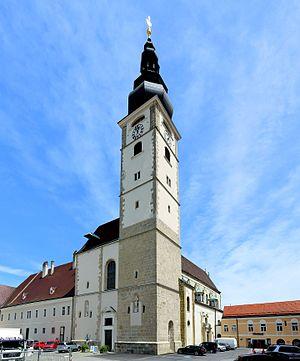
L'abbaye de Sankt Pölten est un ancien monastère des chanoines réguliers de saint Augustin à Sankt Pölten en Autriche.
Le diocèse de Sankt Pölten est un diocèse catholique romain d'Autriche, dont le siège se trouve à la cathédrale de Sankt Pölten et est suffragant de l'archidiocèse de Vienne.